Mark Miller (actor)

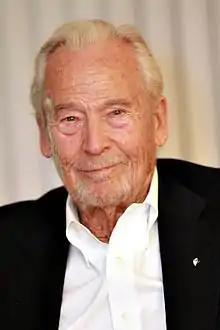
Miller in 2015, aged 90

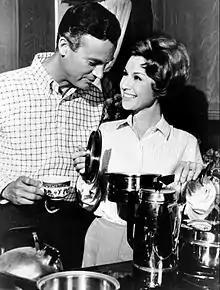
Miller and Pat Crowley in "Please Don't Eat the Daisies (1966)

In 1965–66, he portrayed college professor Jim Nash, the leading role opposite Patricia Crowley, on the NBC-MGM television sitcom "Please Don't Eat the Daisies", loosely based on the theatrical film starring Doris Day and David Niven.